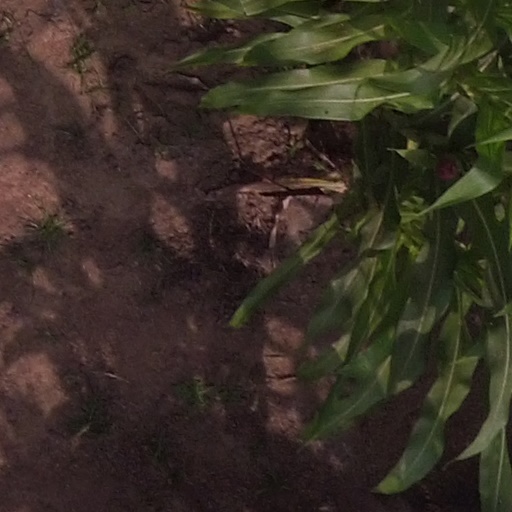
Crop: maize; corn